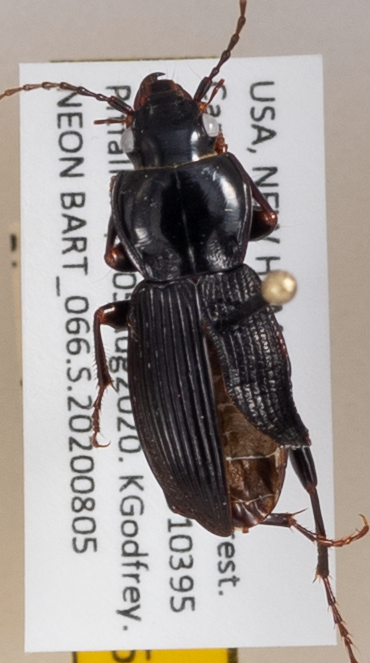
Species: Pterostichus coracinus
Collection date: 2020-08-05
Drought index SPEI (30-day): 0.016
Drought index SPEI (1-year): -0.048
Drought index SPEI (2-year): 0.594